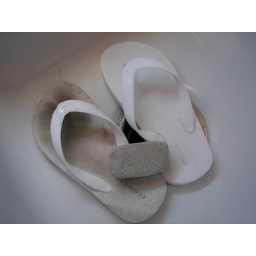
A pumice stone rubbed over a dirty flip flop while running water over it cleans the shoe fairly effortlessly.